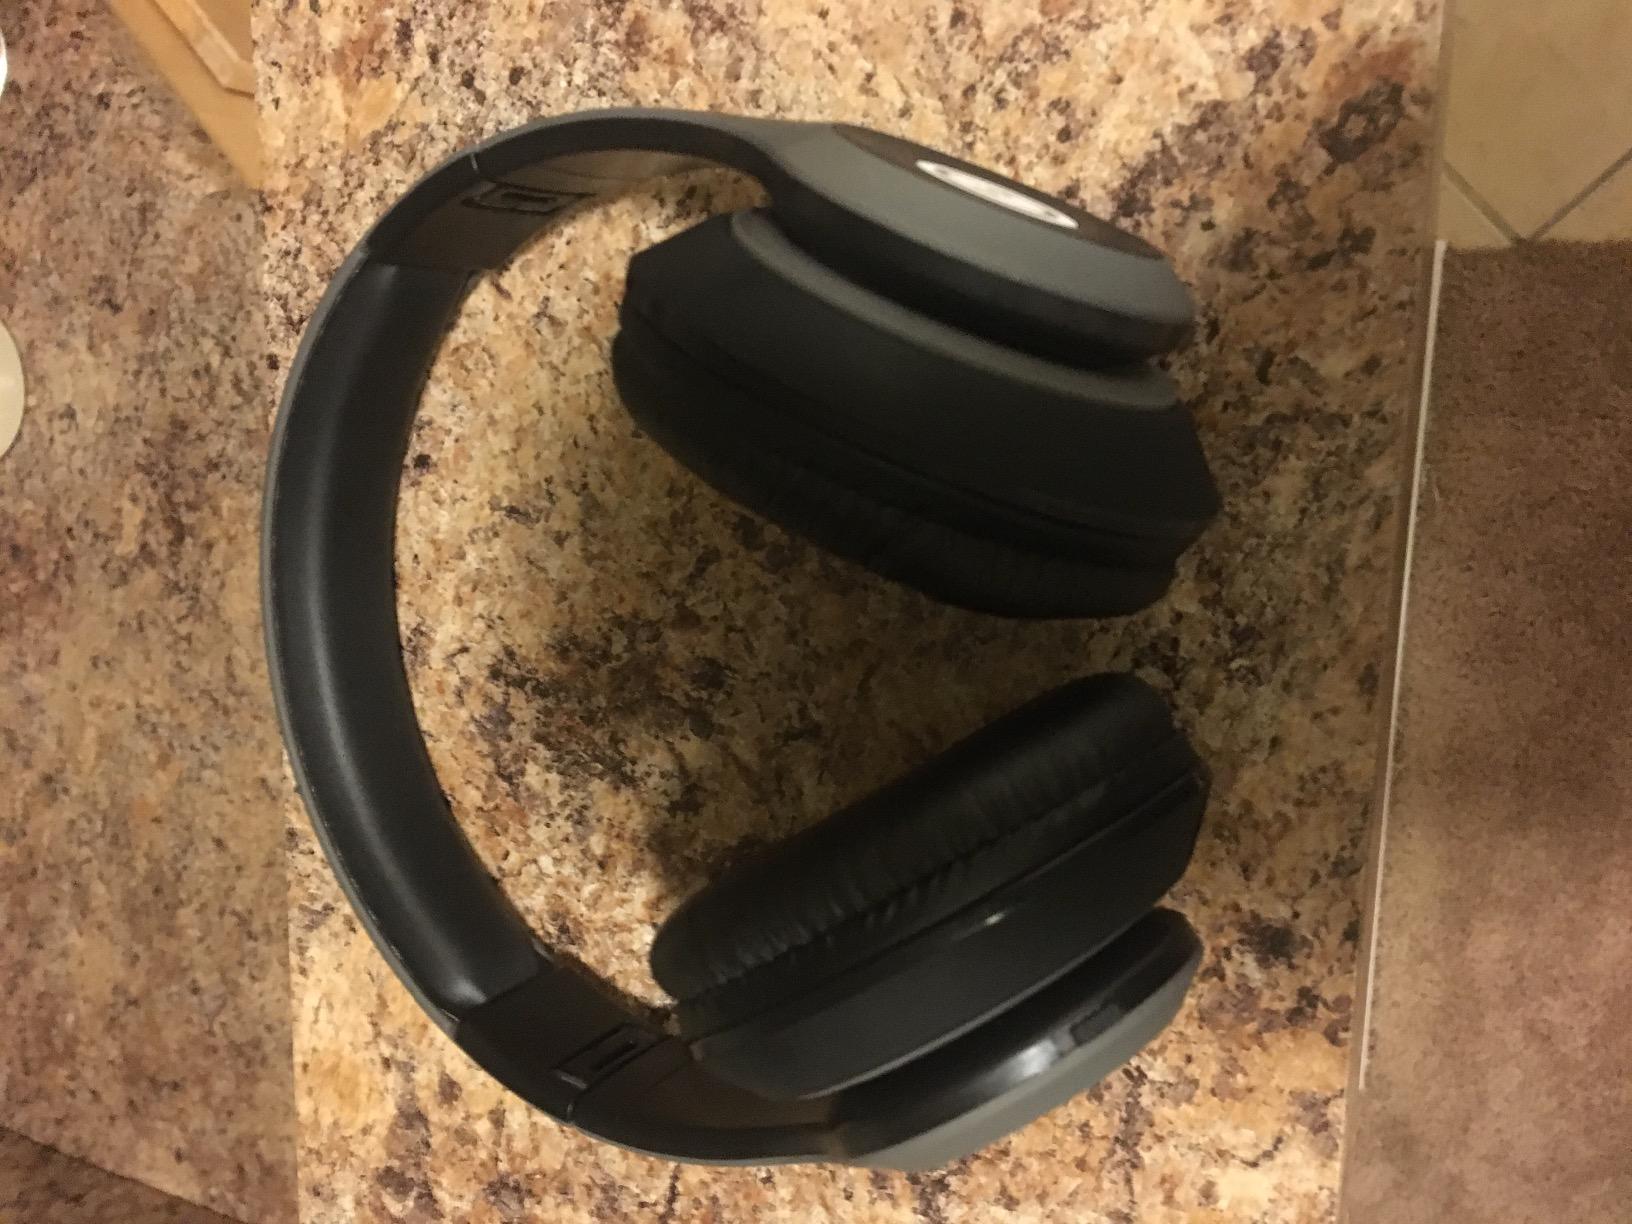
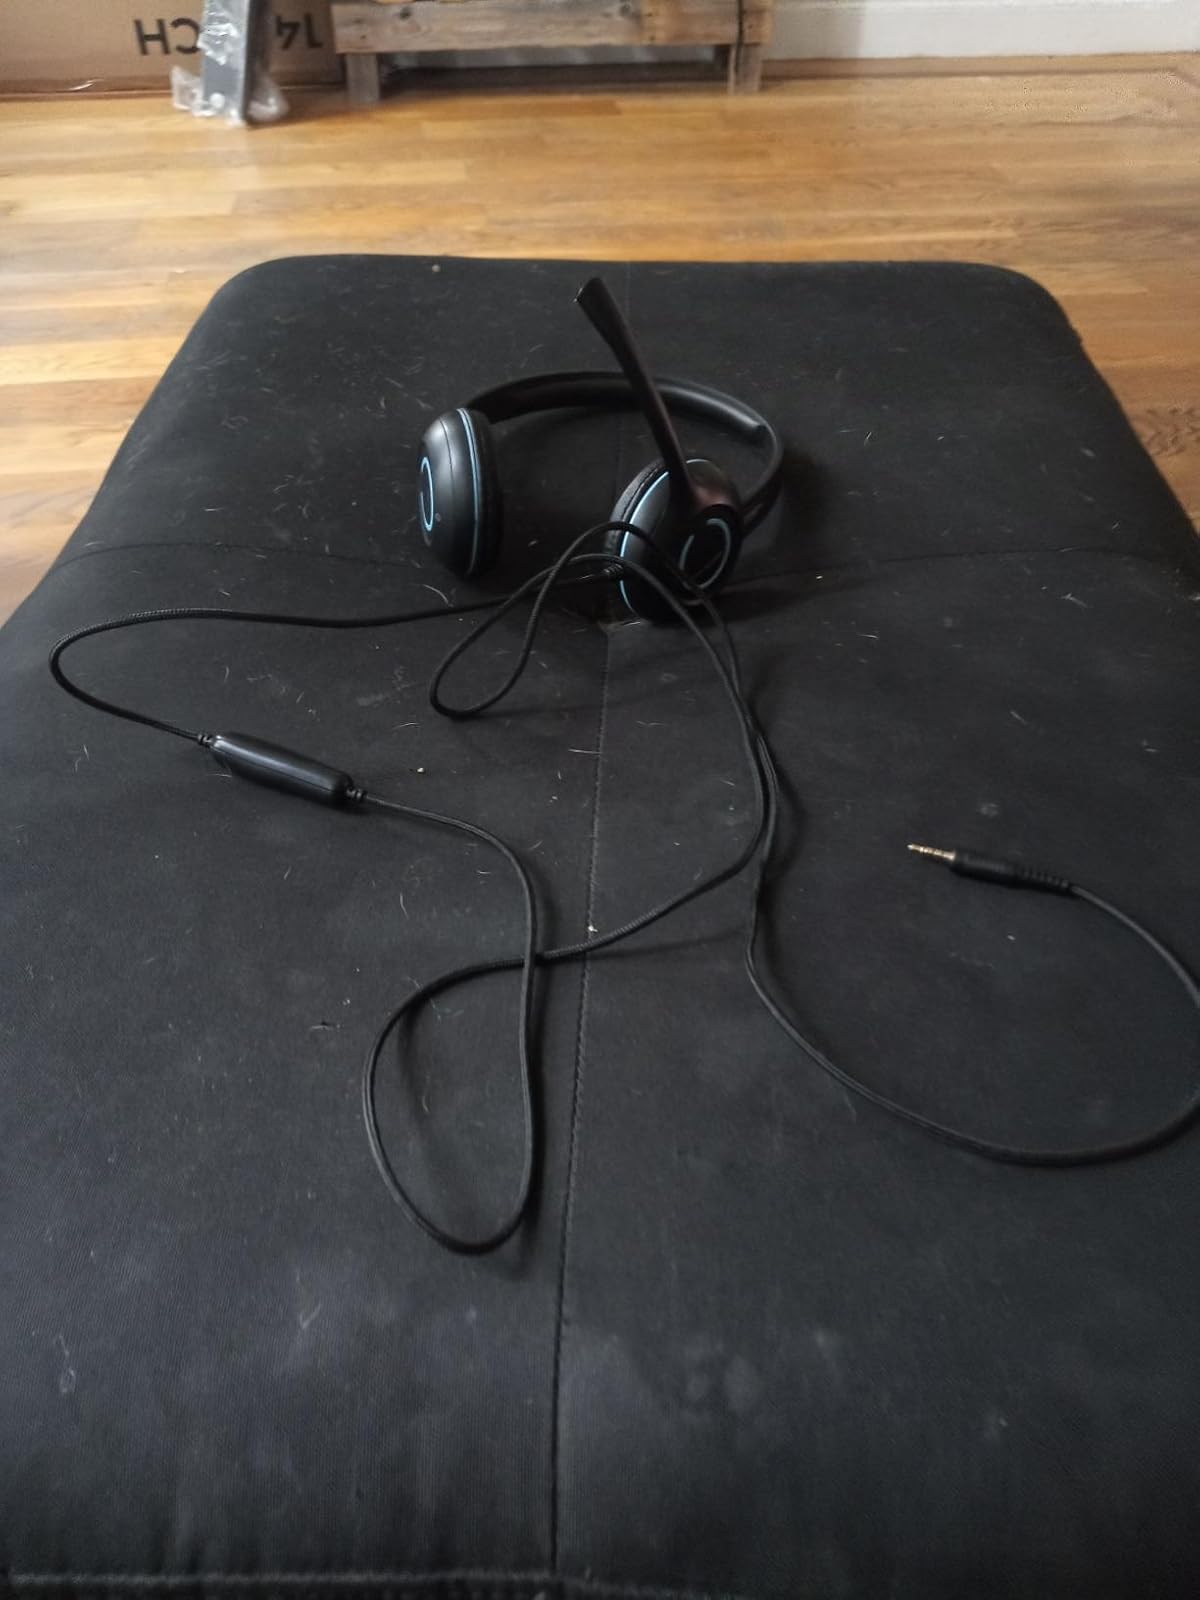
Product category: headphones
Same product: no